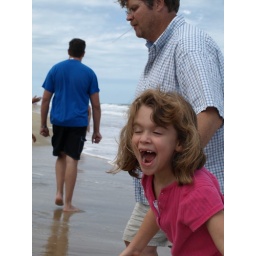
1st step in cold ocean water on NC beaches